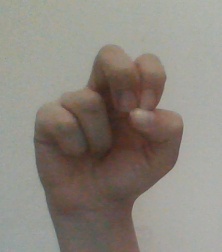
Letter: gaaf